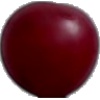
Label: Cherry Wax Red 1